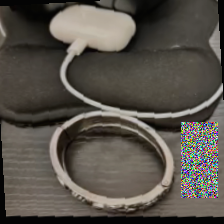
Label: has bracelet mod